Answer in natural language. Where is blue and white striped wooden bed with respect to blue and silver cone-shaped bat? Choose between the following options: left or right
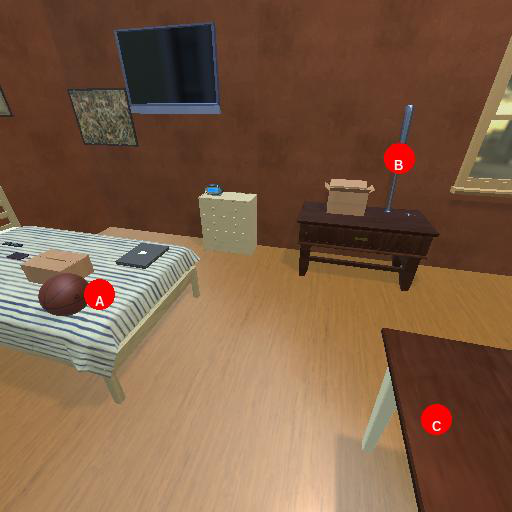
<answer>left</answer>